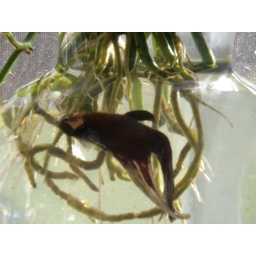
Alexa's fish that now lives in the kitchen in a vase.